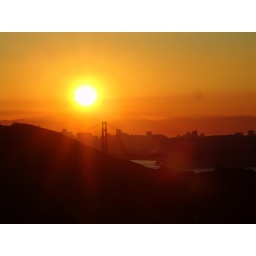
sunrise over golden gate bridge